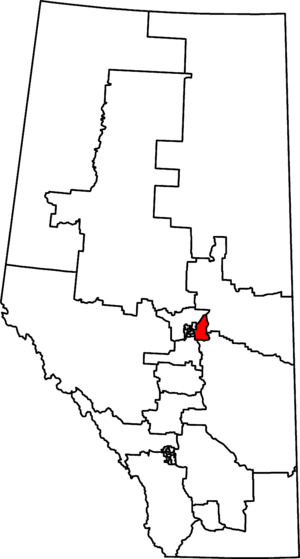
Sherwood Park–Fort Saskatchewan est une circonscription électorale fédérale canadienne de l'Alberta. Elle comprend: